Toyota Prius (XW20)

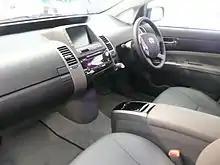
Interior

It is classified as a SULEV (Super Ultra Low Emissions Vehicle) and is certified by California Air Resources Board as an "Advanced Technology Partial Zero Emission Vehicle" (AT-PZEV).